Erin Routliffe

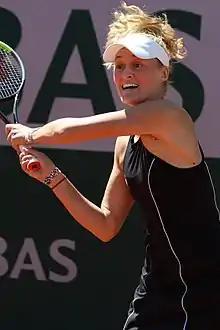
Routliffe at the 2022 French Open

Erin Hope Routliffe (born 11 April 1995) is a professional tennis player from New Zealand who specializes in doubles. She previously represented Canada in international competitions. Her most notable achievements were the world No. 1 in doubles on 15 July 2024 and a major doubles title at the 2023 US Open, partnering with Gabriela Dabrowski.